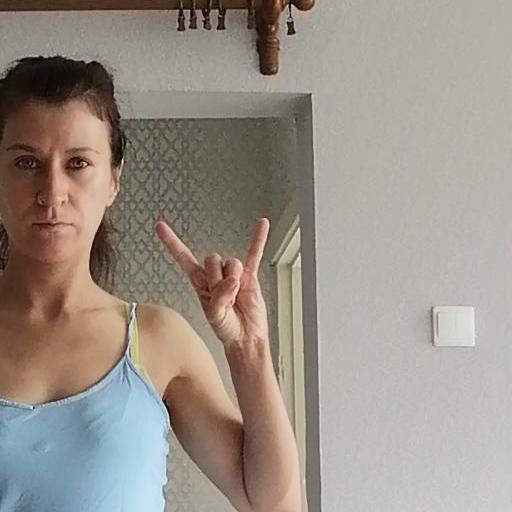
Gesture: rock